Lucas di Grassi

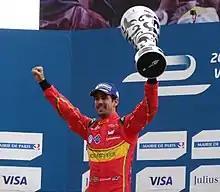
Di Grassi celebrating his victory in the 2016 Paris ePrix

Di Grassi was offered a contract to race for Toyota at the 2017 6 Hours of Spa-Francorchamps and the 24 Hours of Le Mans but he was not granted clearance by Audi to race in LMP1. He was later slated to co-drive the No. 51 AF Corse Ferrari 488 GTE at Le Mans but was ruled out due to an ankle injury he sustained in a football match. In October 2017, di Grassi was announced as one of sixteen drivers selected to participate in the Audi Sport TT Cup series-ending Race of Legends at the Hockenheimring. He finished in second after battling with Frank Stippler for the victory in the race's final laps. The following month, di Grassi returned to Macau for the first time in five years to compete in the FIA GT World Cup in an Audi R8 LMS fielded by HCB-Rutronik Racing. He was involved in a multi-car pile up in the first lap of the qualifying race, but was cleared by doctors for the following day's main race. Di Grassi retired following an accident on the sixth lap. He joined Mazda Team Joest in its No. 77 Mazda DPi for the 2018 WeatherTech SportsCar Championship season-ending Petit Le Mans alongside Oliver Jarvis and Tristan Nunez in October 2018.